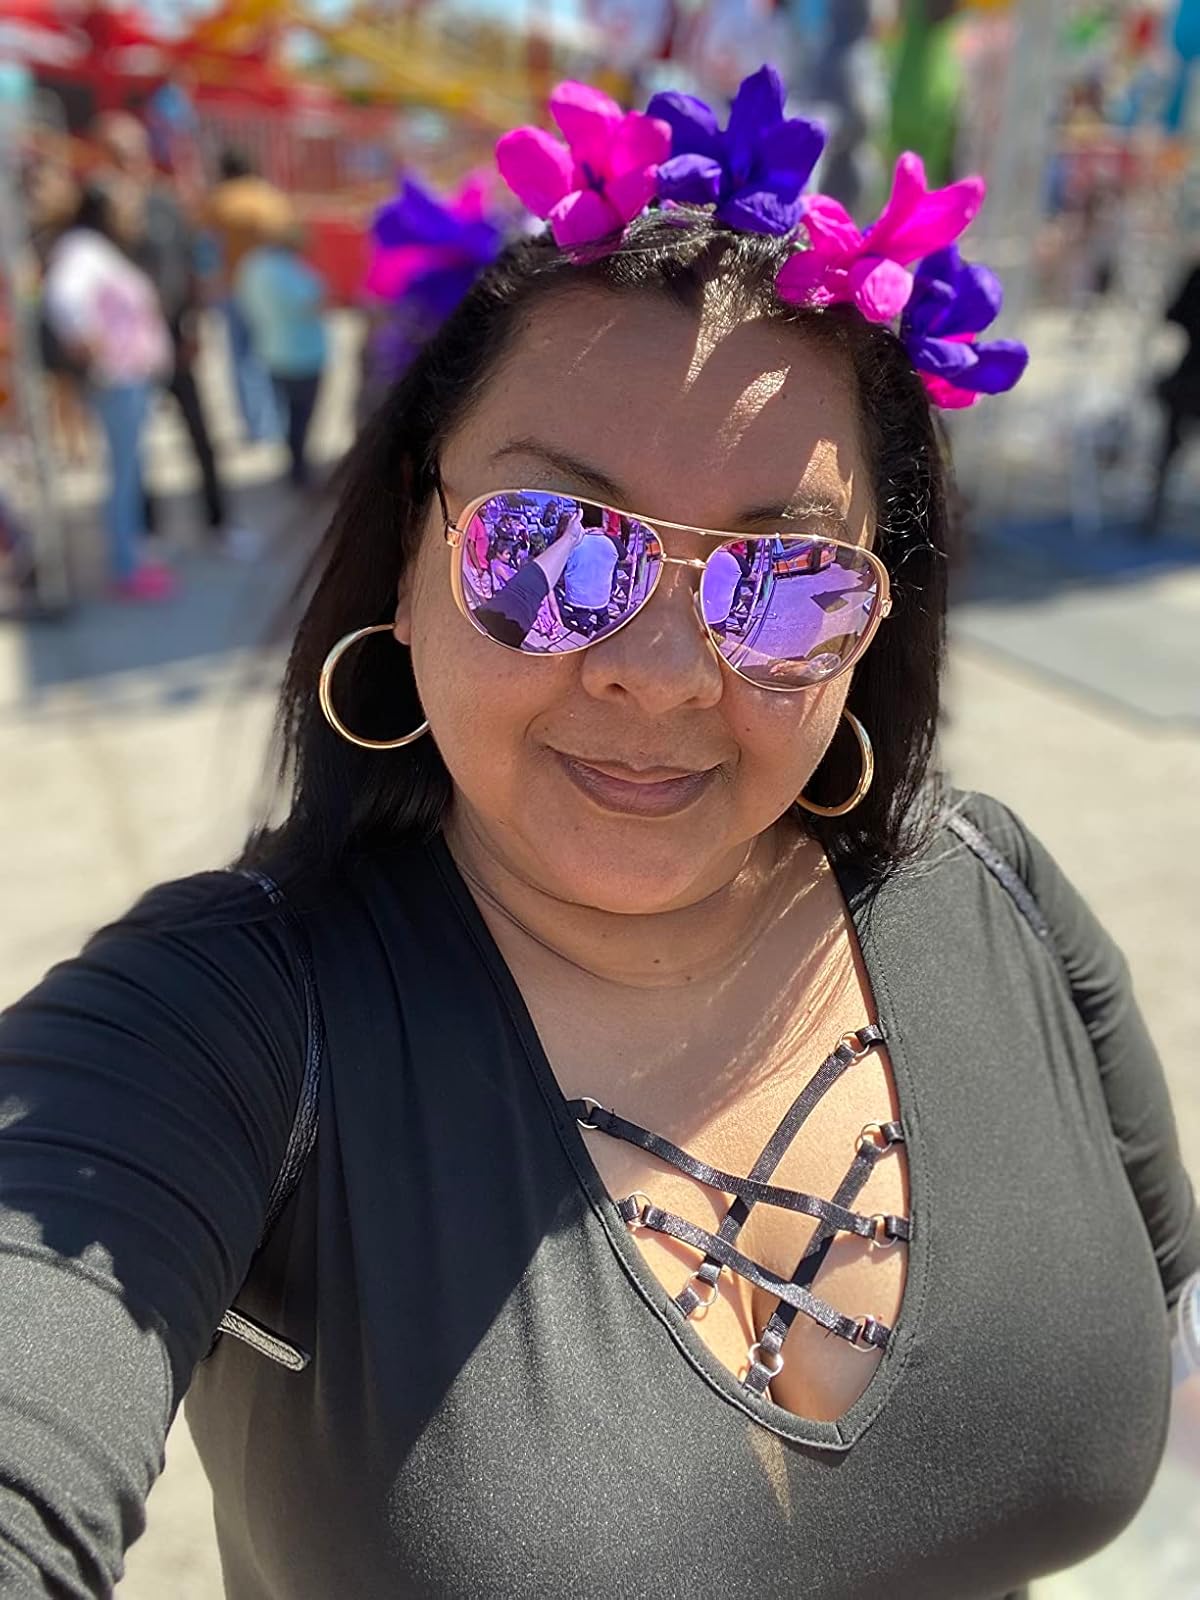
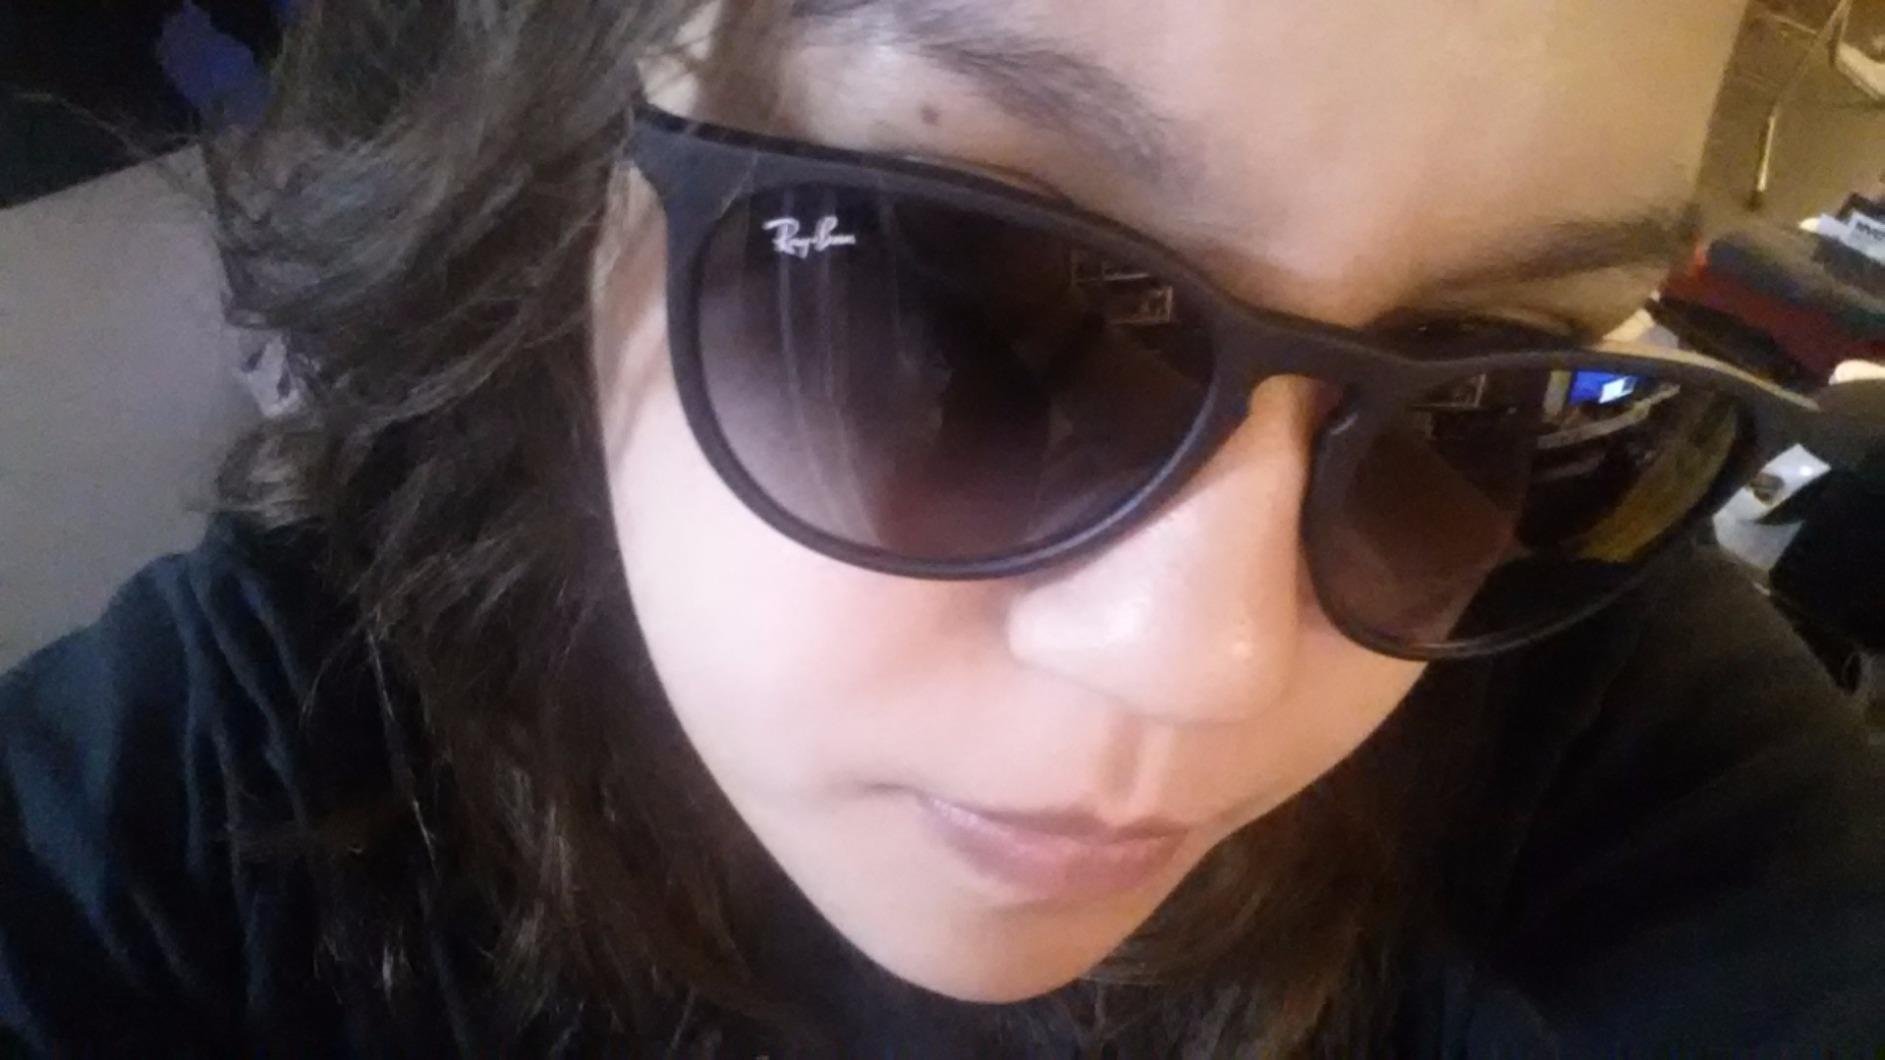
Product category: accessories_sunglasses
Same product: no